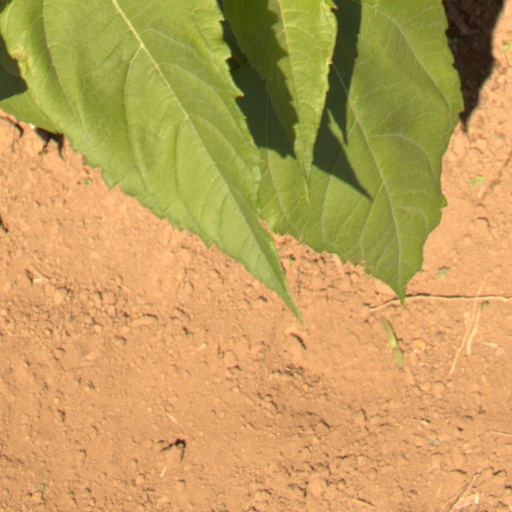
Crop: Jerusalem artichoke